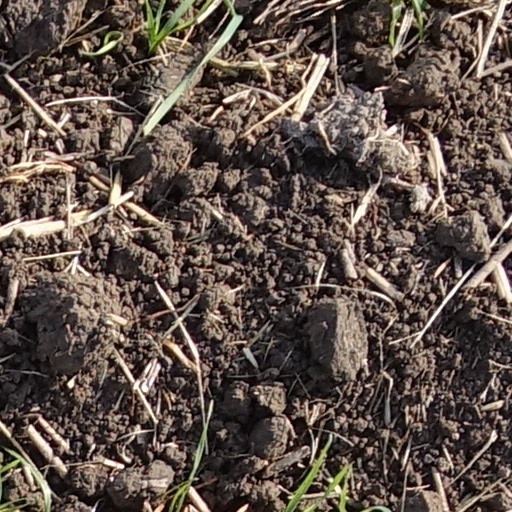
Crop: wheat